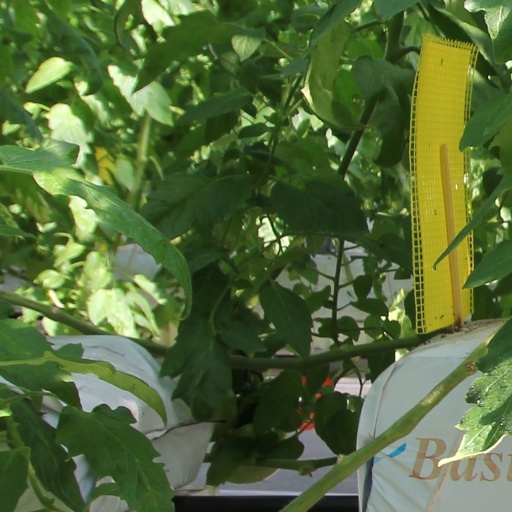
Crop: tomato